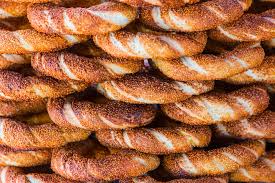
Yemek: simit